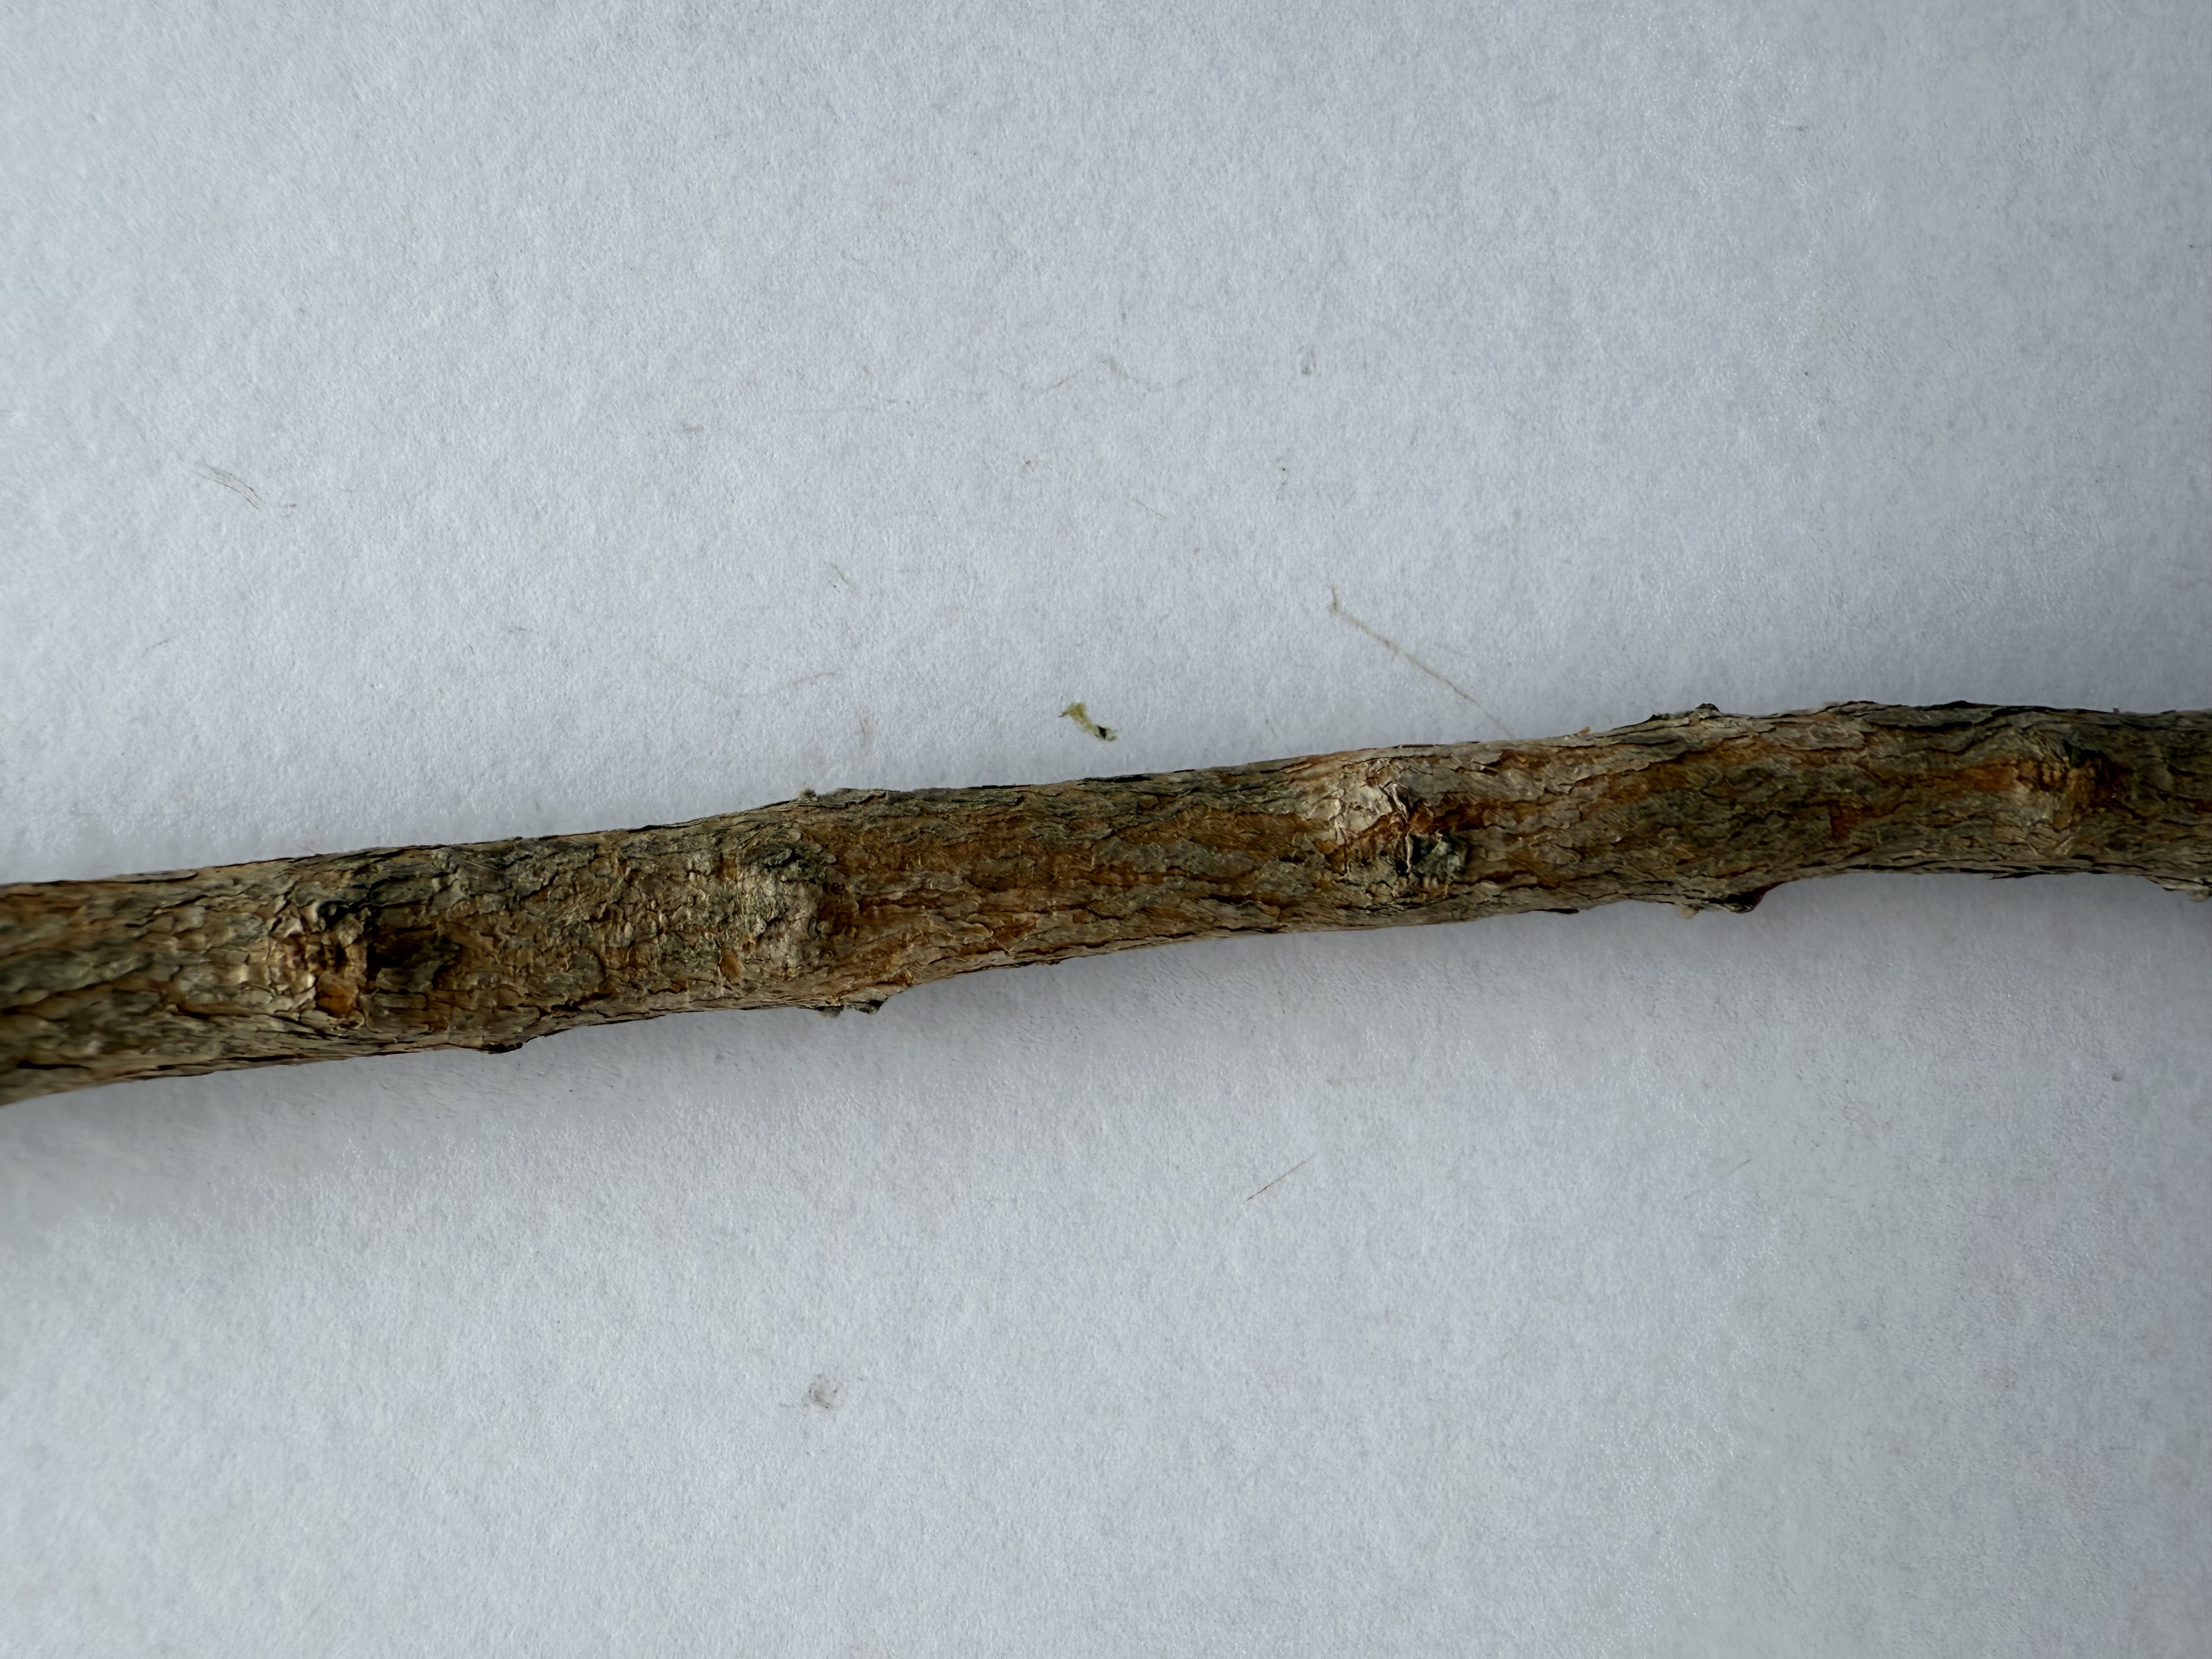
Variety: Feijoa